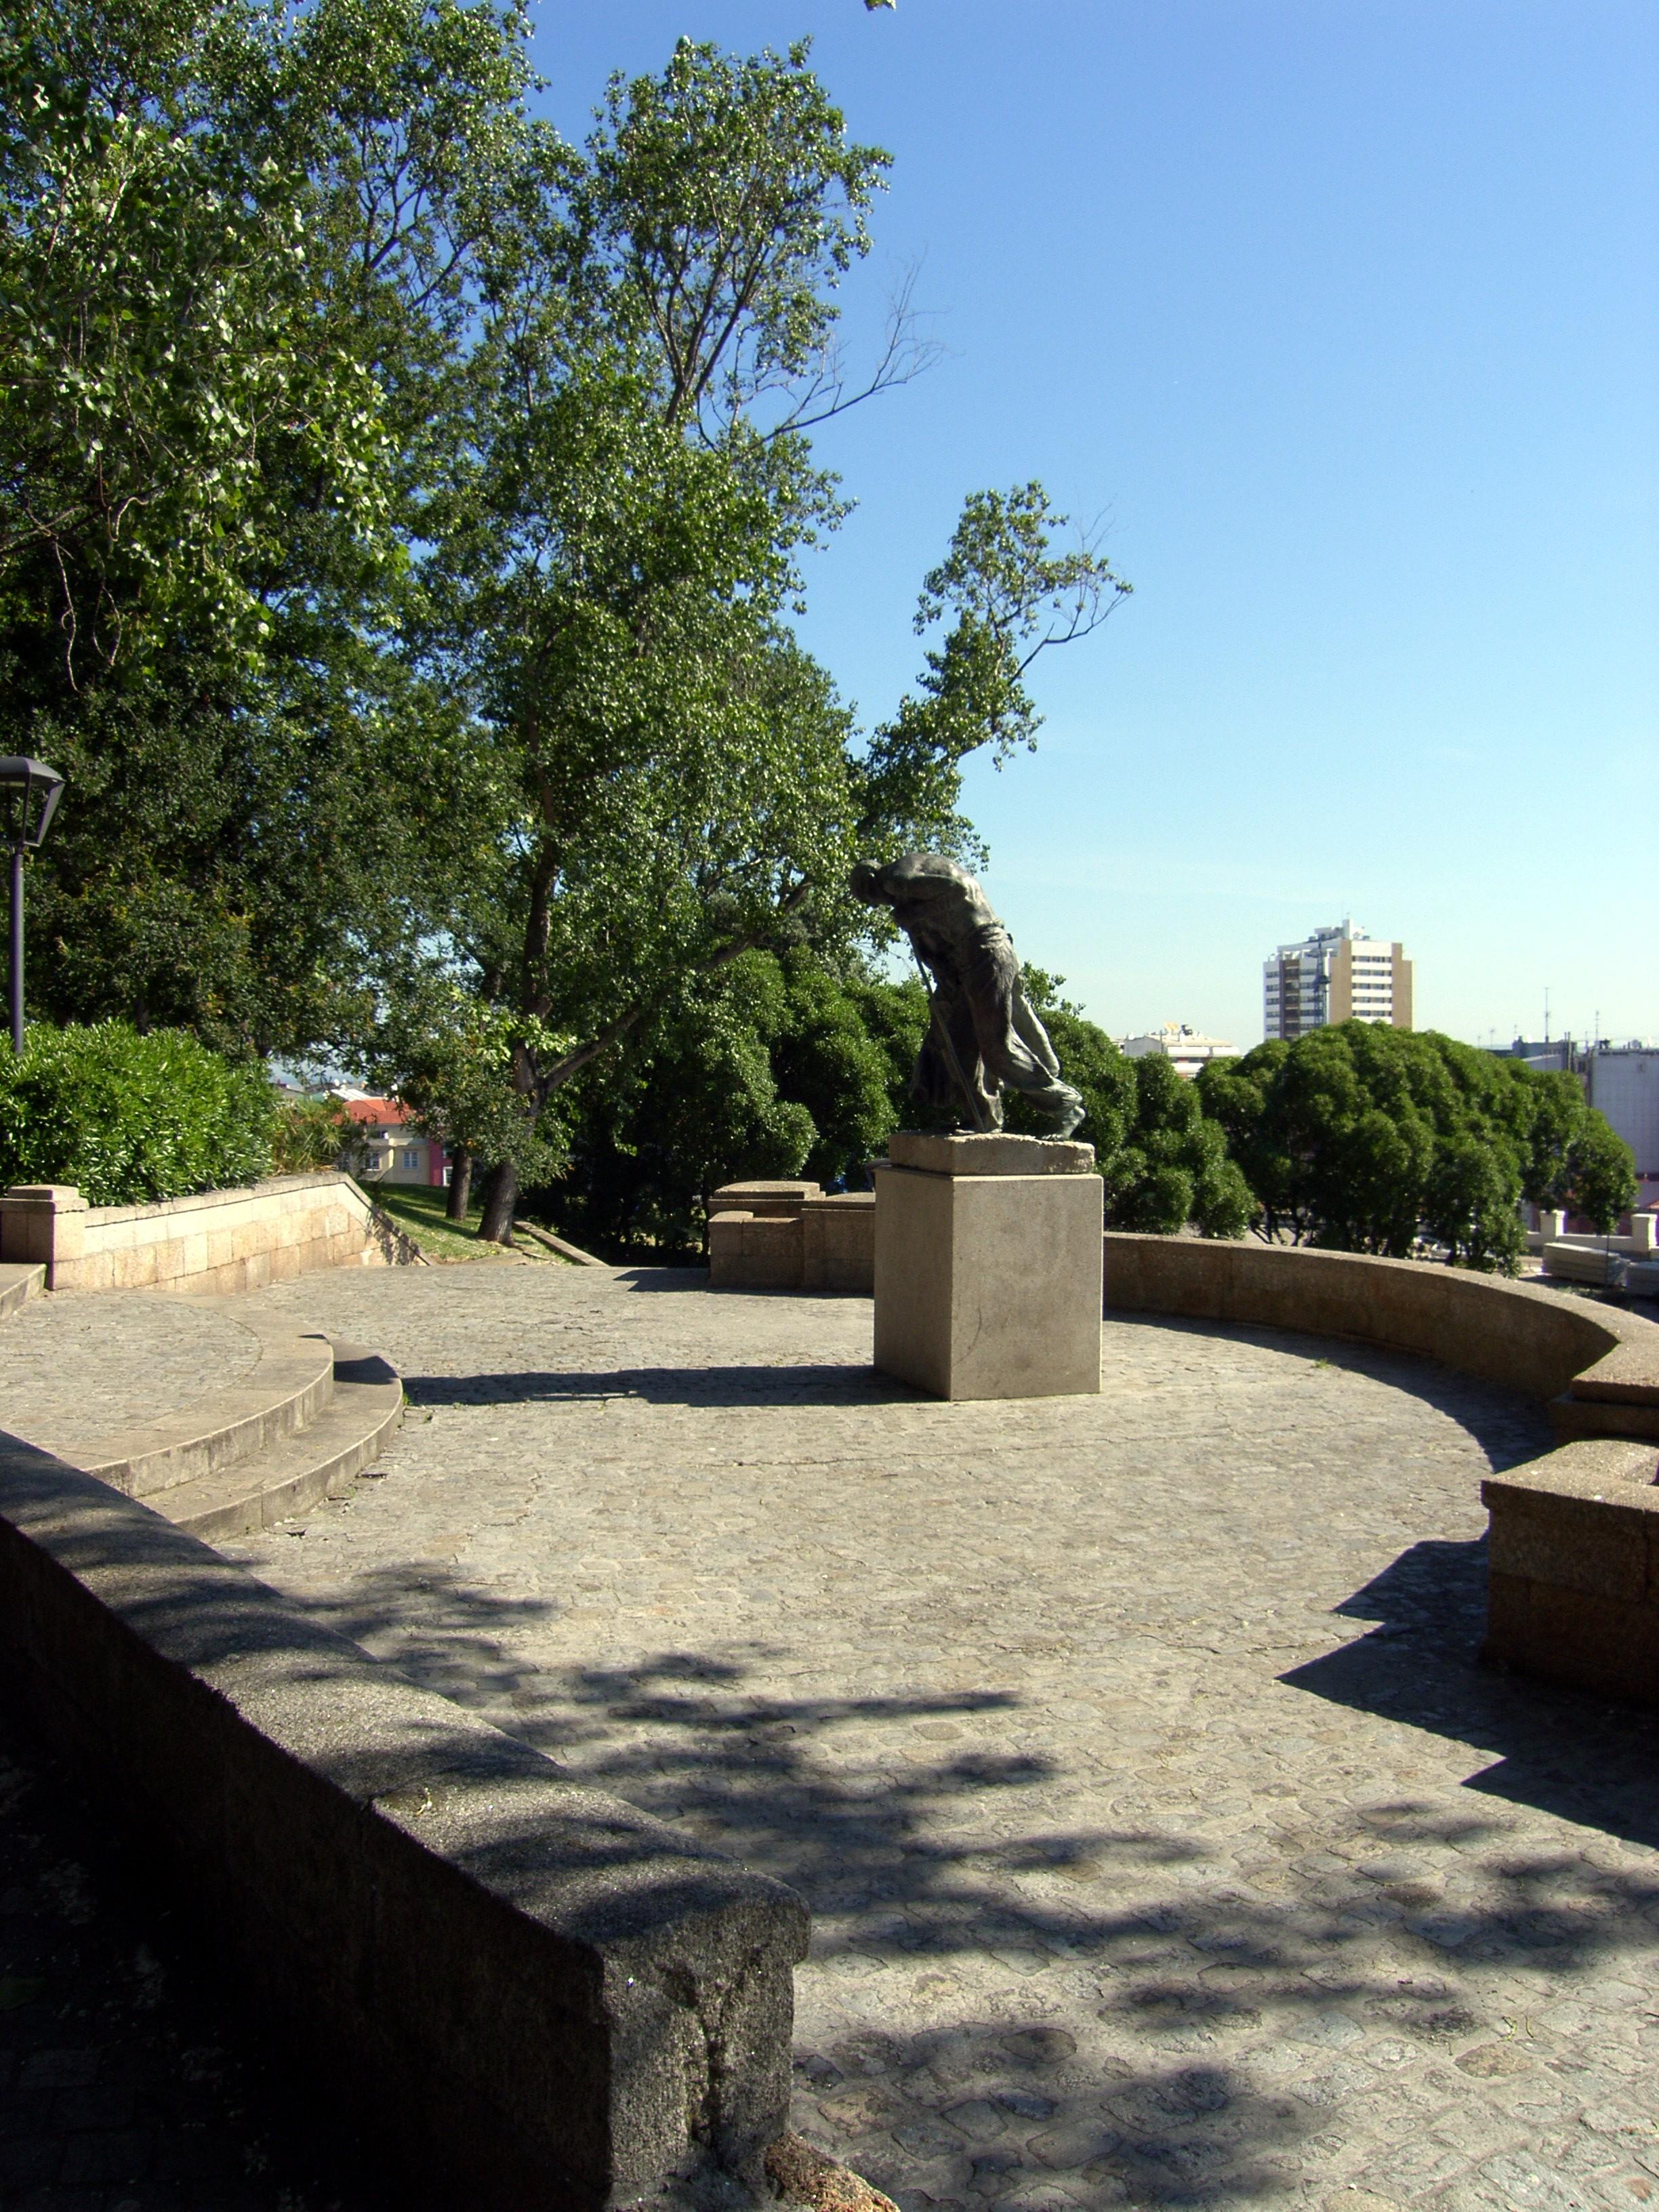
landscape, tree, home, walkway, backyard, garden, memorial, la, courtyard, town square, estate, yard, ggl1, coru agaliciaspainscenery